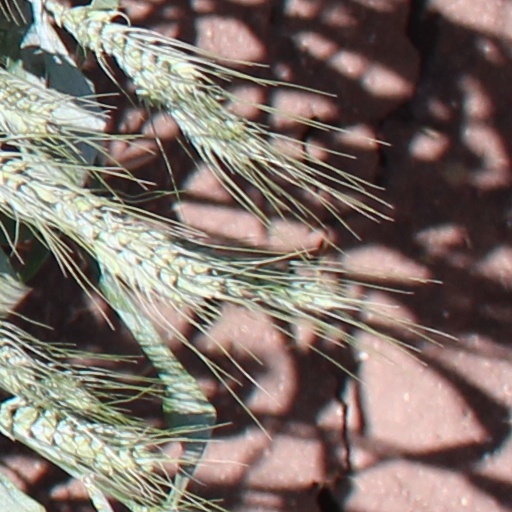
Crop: wheat